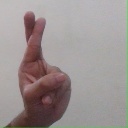
अक्षर: र